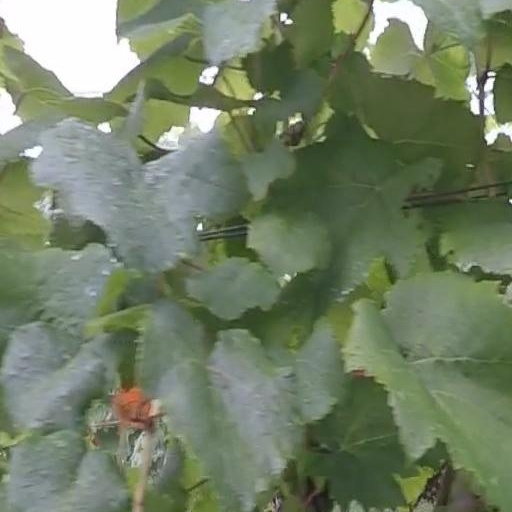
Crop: grape